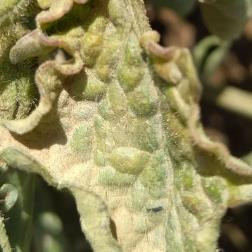
Crop: Tomato
Condition: virosis-d